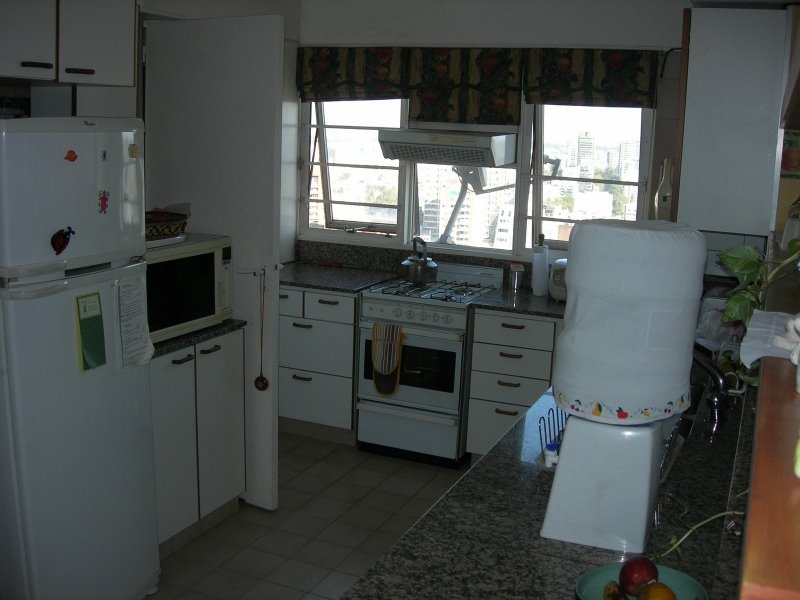
Room type: kitchen